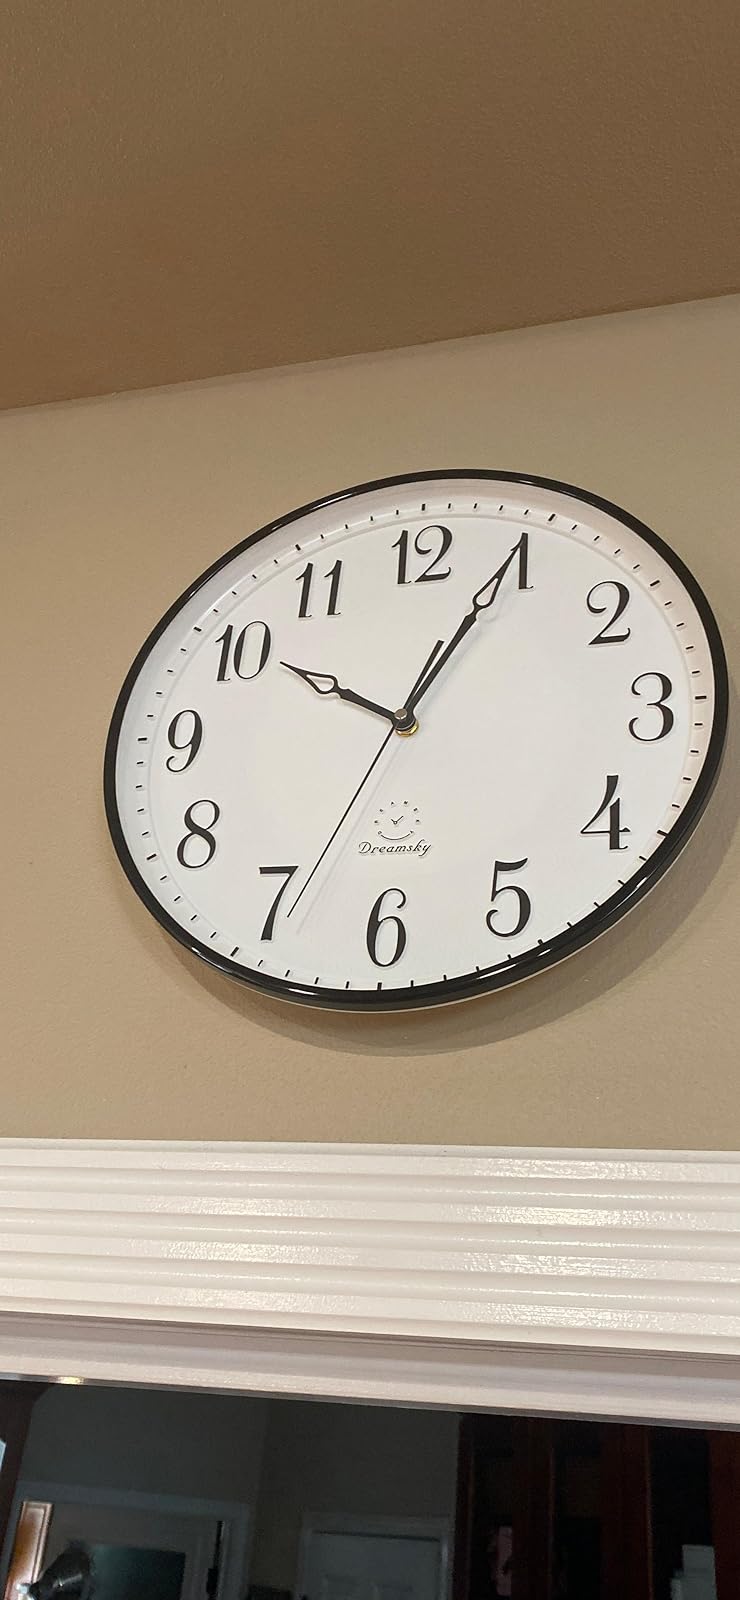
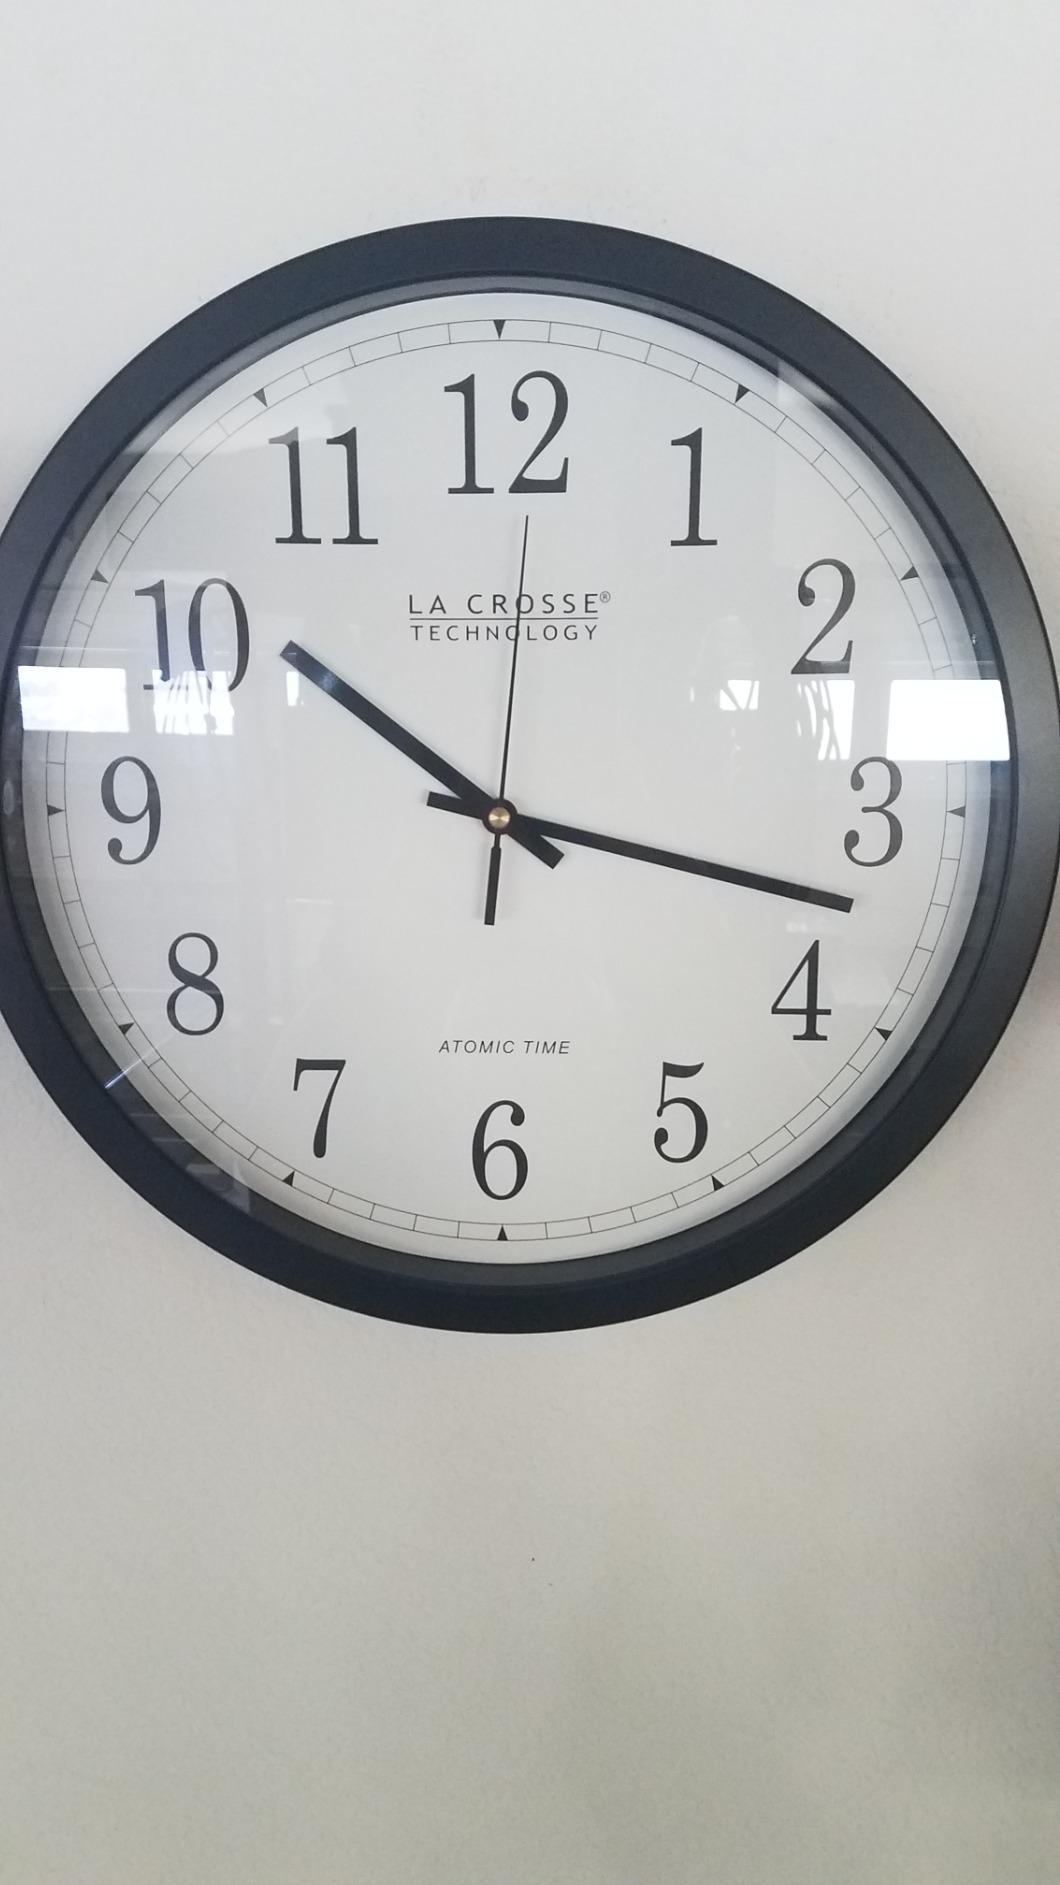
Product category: clock
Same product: no